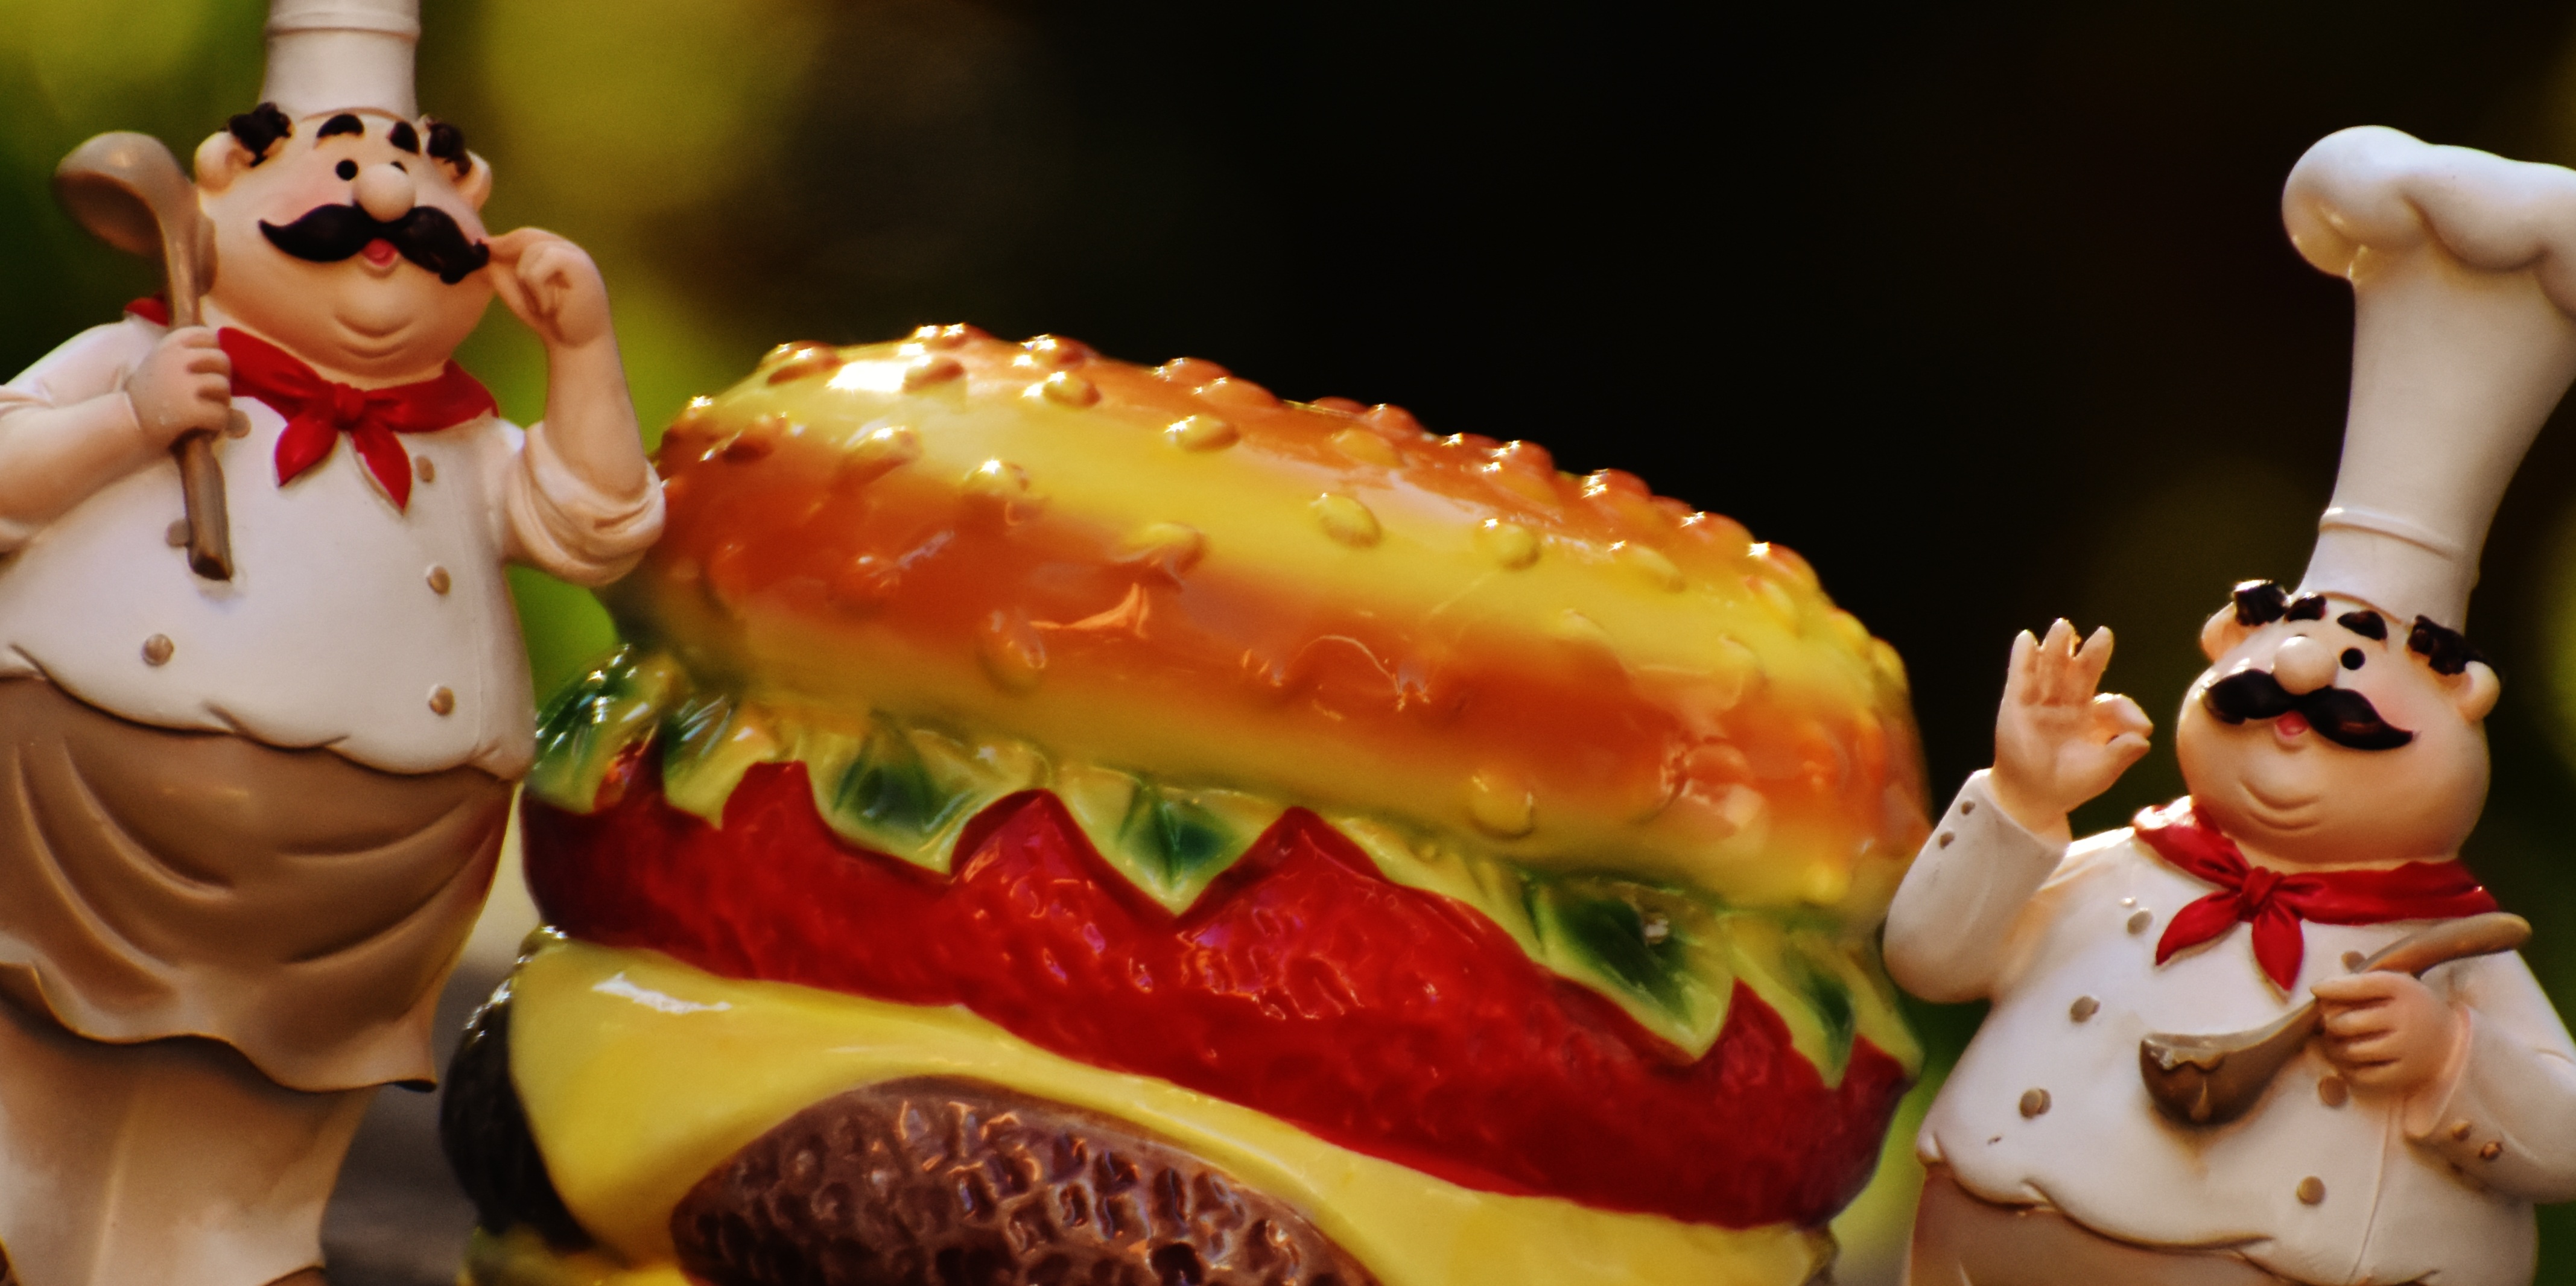
restaurant, dish, meal, food, dessert, cuisine, cake, hamburger, sandwich, cook, birthday cake, cheeseburger, funny, figures, gastronomy, chefs